Brian Glover

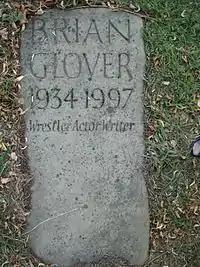
Gravestone

Glover was married twice, secondly to television producer Tara Prem, the daughter of TV actor Bakhshi Prem, on 2 October 1976. He had two children, one daughter from his first marriage and one son from his second marriage. In September 1996, Glover developed a brain tumour and underwent an operation for it. The tumour was removed and it appeared he had made a full recovery but it returned in the summer of 1997 and Glover died in his sleep in a London hospital on 24 July 1997. He was buried in Brompton Cemetery, London, on 30 July 1997.